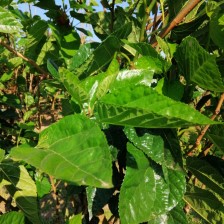
Variety: BlackOodTurkey